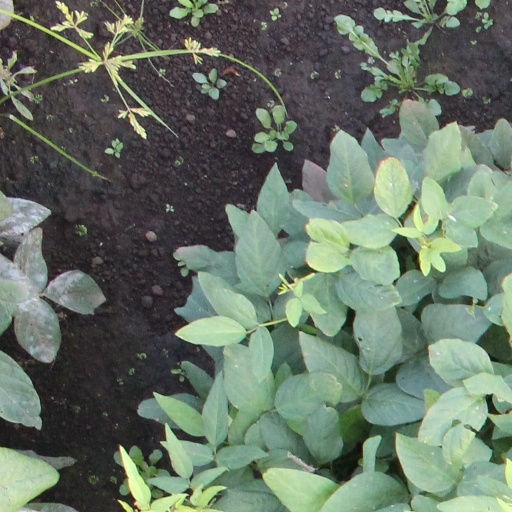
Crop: soybean